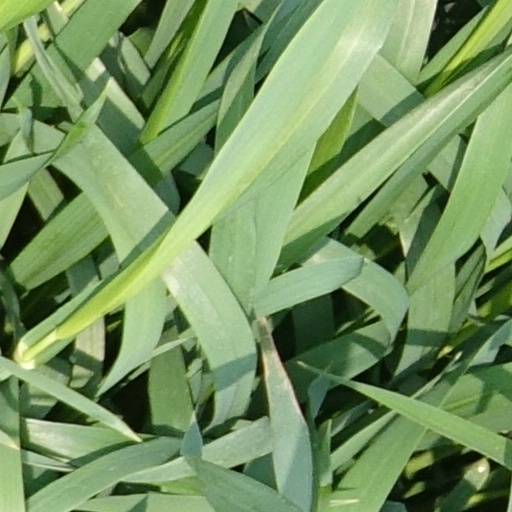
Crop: wheat